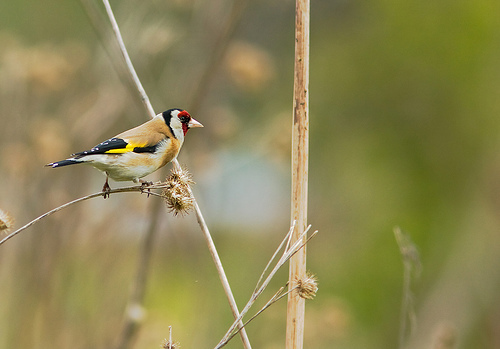
a small bird with yellow, black and brown markings and a red face.
this bird has a grey belly, yellow wing and a red face.
this is a multicolored, small bird with a black nape, white and red head, short bill, black wings with yellow primaries.
this bird is white, black, red, and yellow in color with a tan beak, and black eye rings.
a small bird with red around his eyes, and yellow on the tip of his wings and being primarily light brown and black on the back.
a small bird with a red crown, black rump, and yellow areas on the wings.
a colorful bird with a read face, black and white head and body, with black wing tips and tail.
a very colorful, small bird that has red, white, and black on its head and black, yellow, and white on the rest of the body.
this bird has a tricolor head of red, white, and black.
a bird with a white belly and breast, white crown and the bill is short and pointed
Species: European Goldfinch